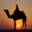
Label: camel